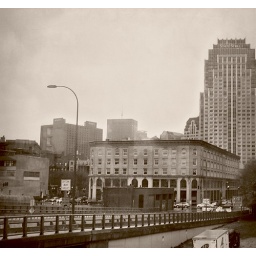
Olympus 35mm Trip Kodak 400 B and W toned in photoshop, taken through bus window